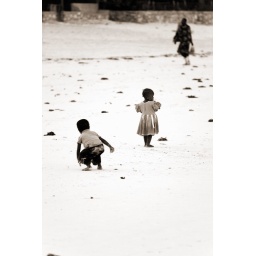
children playing with the sand of the beach of zanzibar. no honour in war ;)